Massey University

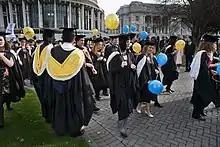
Graduates in Wellington

Massey University is a public research university in New Zealand that provides internal and distance education. The university has campuses in Auckland, Palmerston North, and Wellington, as well as a branch campus in Singapore which was opened in 2024.